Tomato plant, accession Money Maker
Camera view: tilt-top (135 deg); turntable rotation: 210 degrees
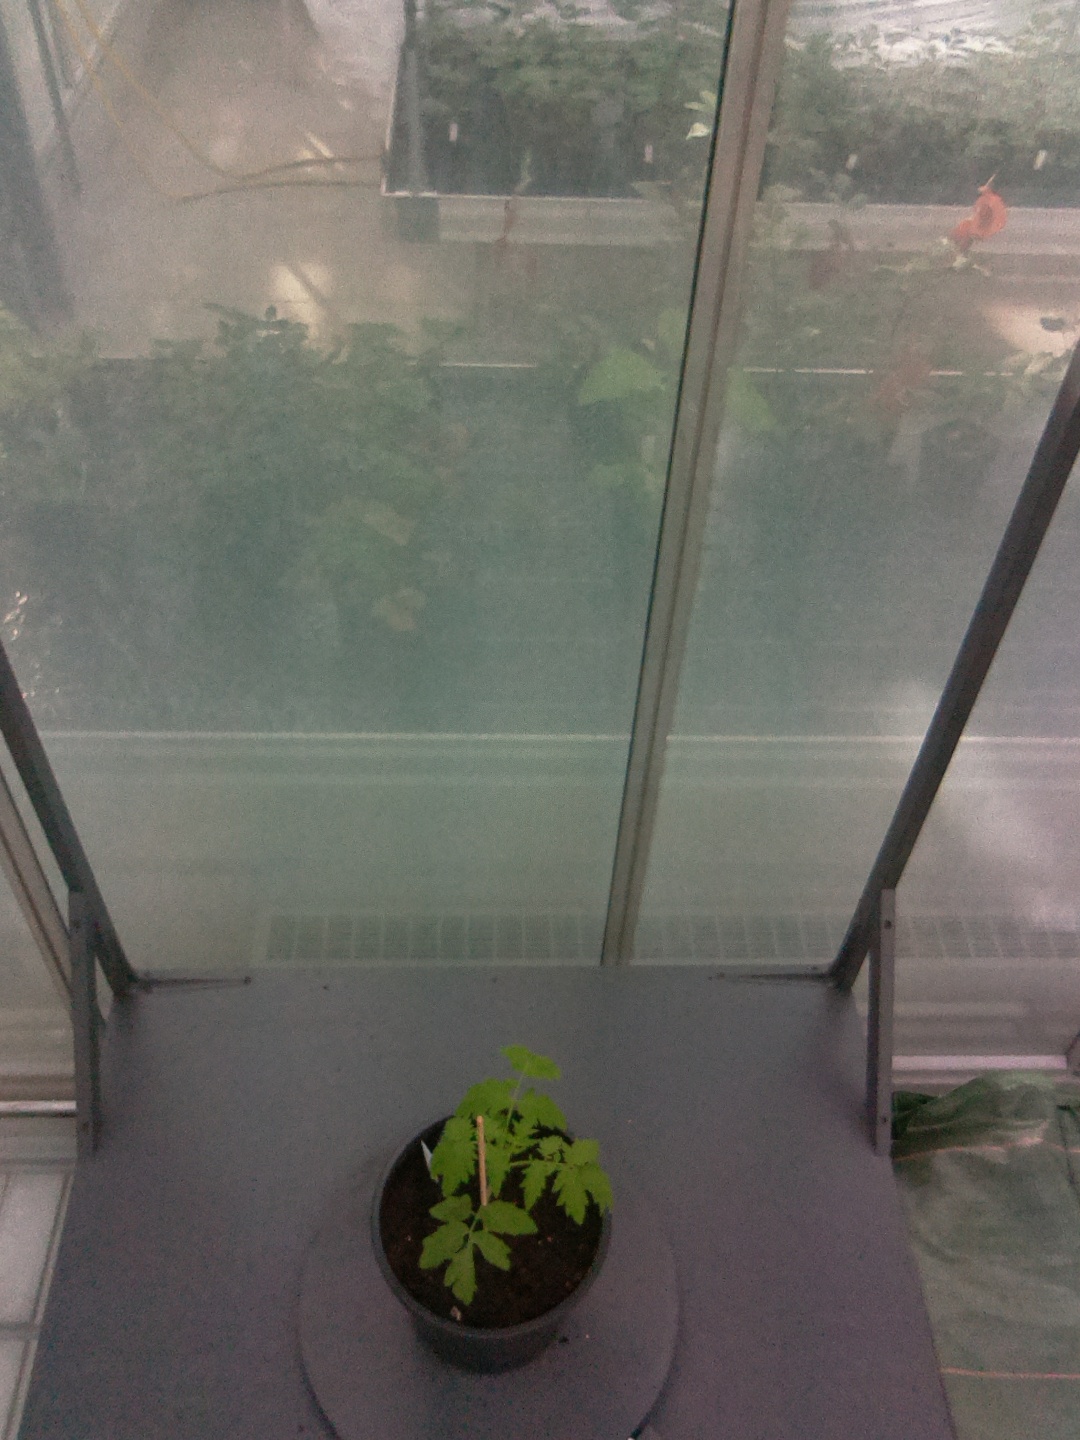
BBCH growth stage 13: 6 of true leaves visible